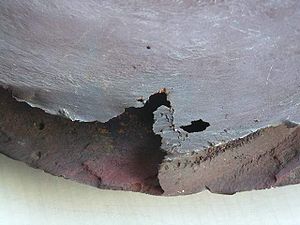
Kavitation
Pumpehjul skadet af kavitation.
Kavitation er et fænomen, der kan opstå, hvis en skibsskrue drejer for hurtigt, således at det omgivende vand ikke kan følge skruens form. Dette resulterer i, at vandet slipper skruen og i princippet danner gas bobler. Dette kaldes kavitation og det resulterer i tabt energi, støj og rystelser.